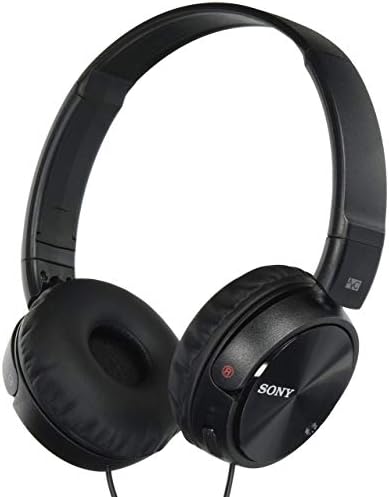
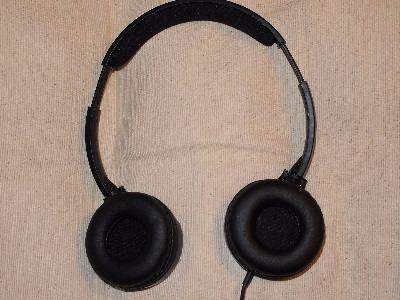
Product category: headphones
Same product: no